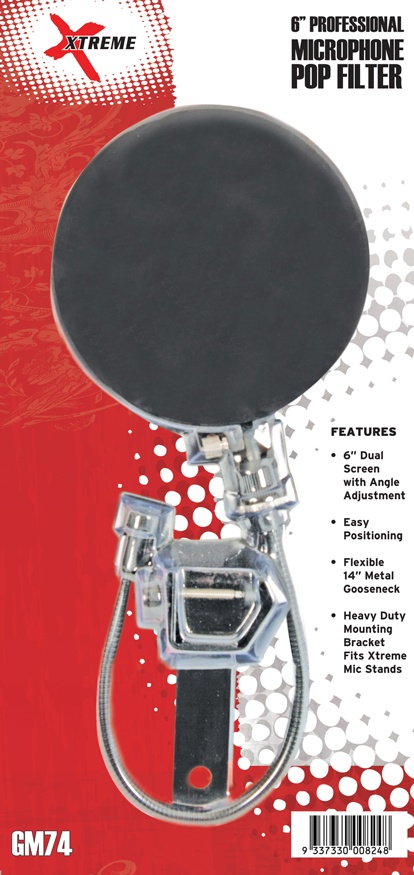
Xtreme Dual Screen Microphone Pop
Xtreme Dual Screen Microphone Pop Professional, dual screen microphone pop filter. Very solid bracket clamps onto stand. 14" goose- neck. Adjustable angle and tilt. 6" diameter.
Brand: Xtreme
Category: Electronics > Audio > Audio Accessories > Microphone Accessories > Pop Filters